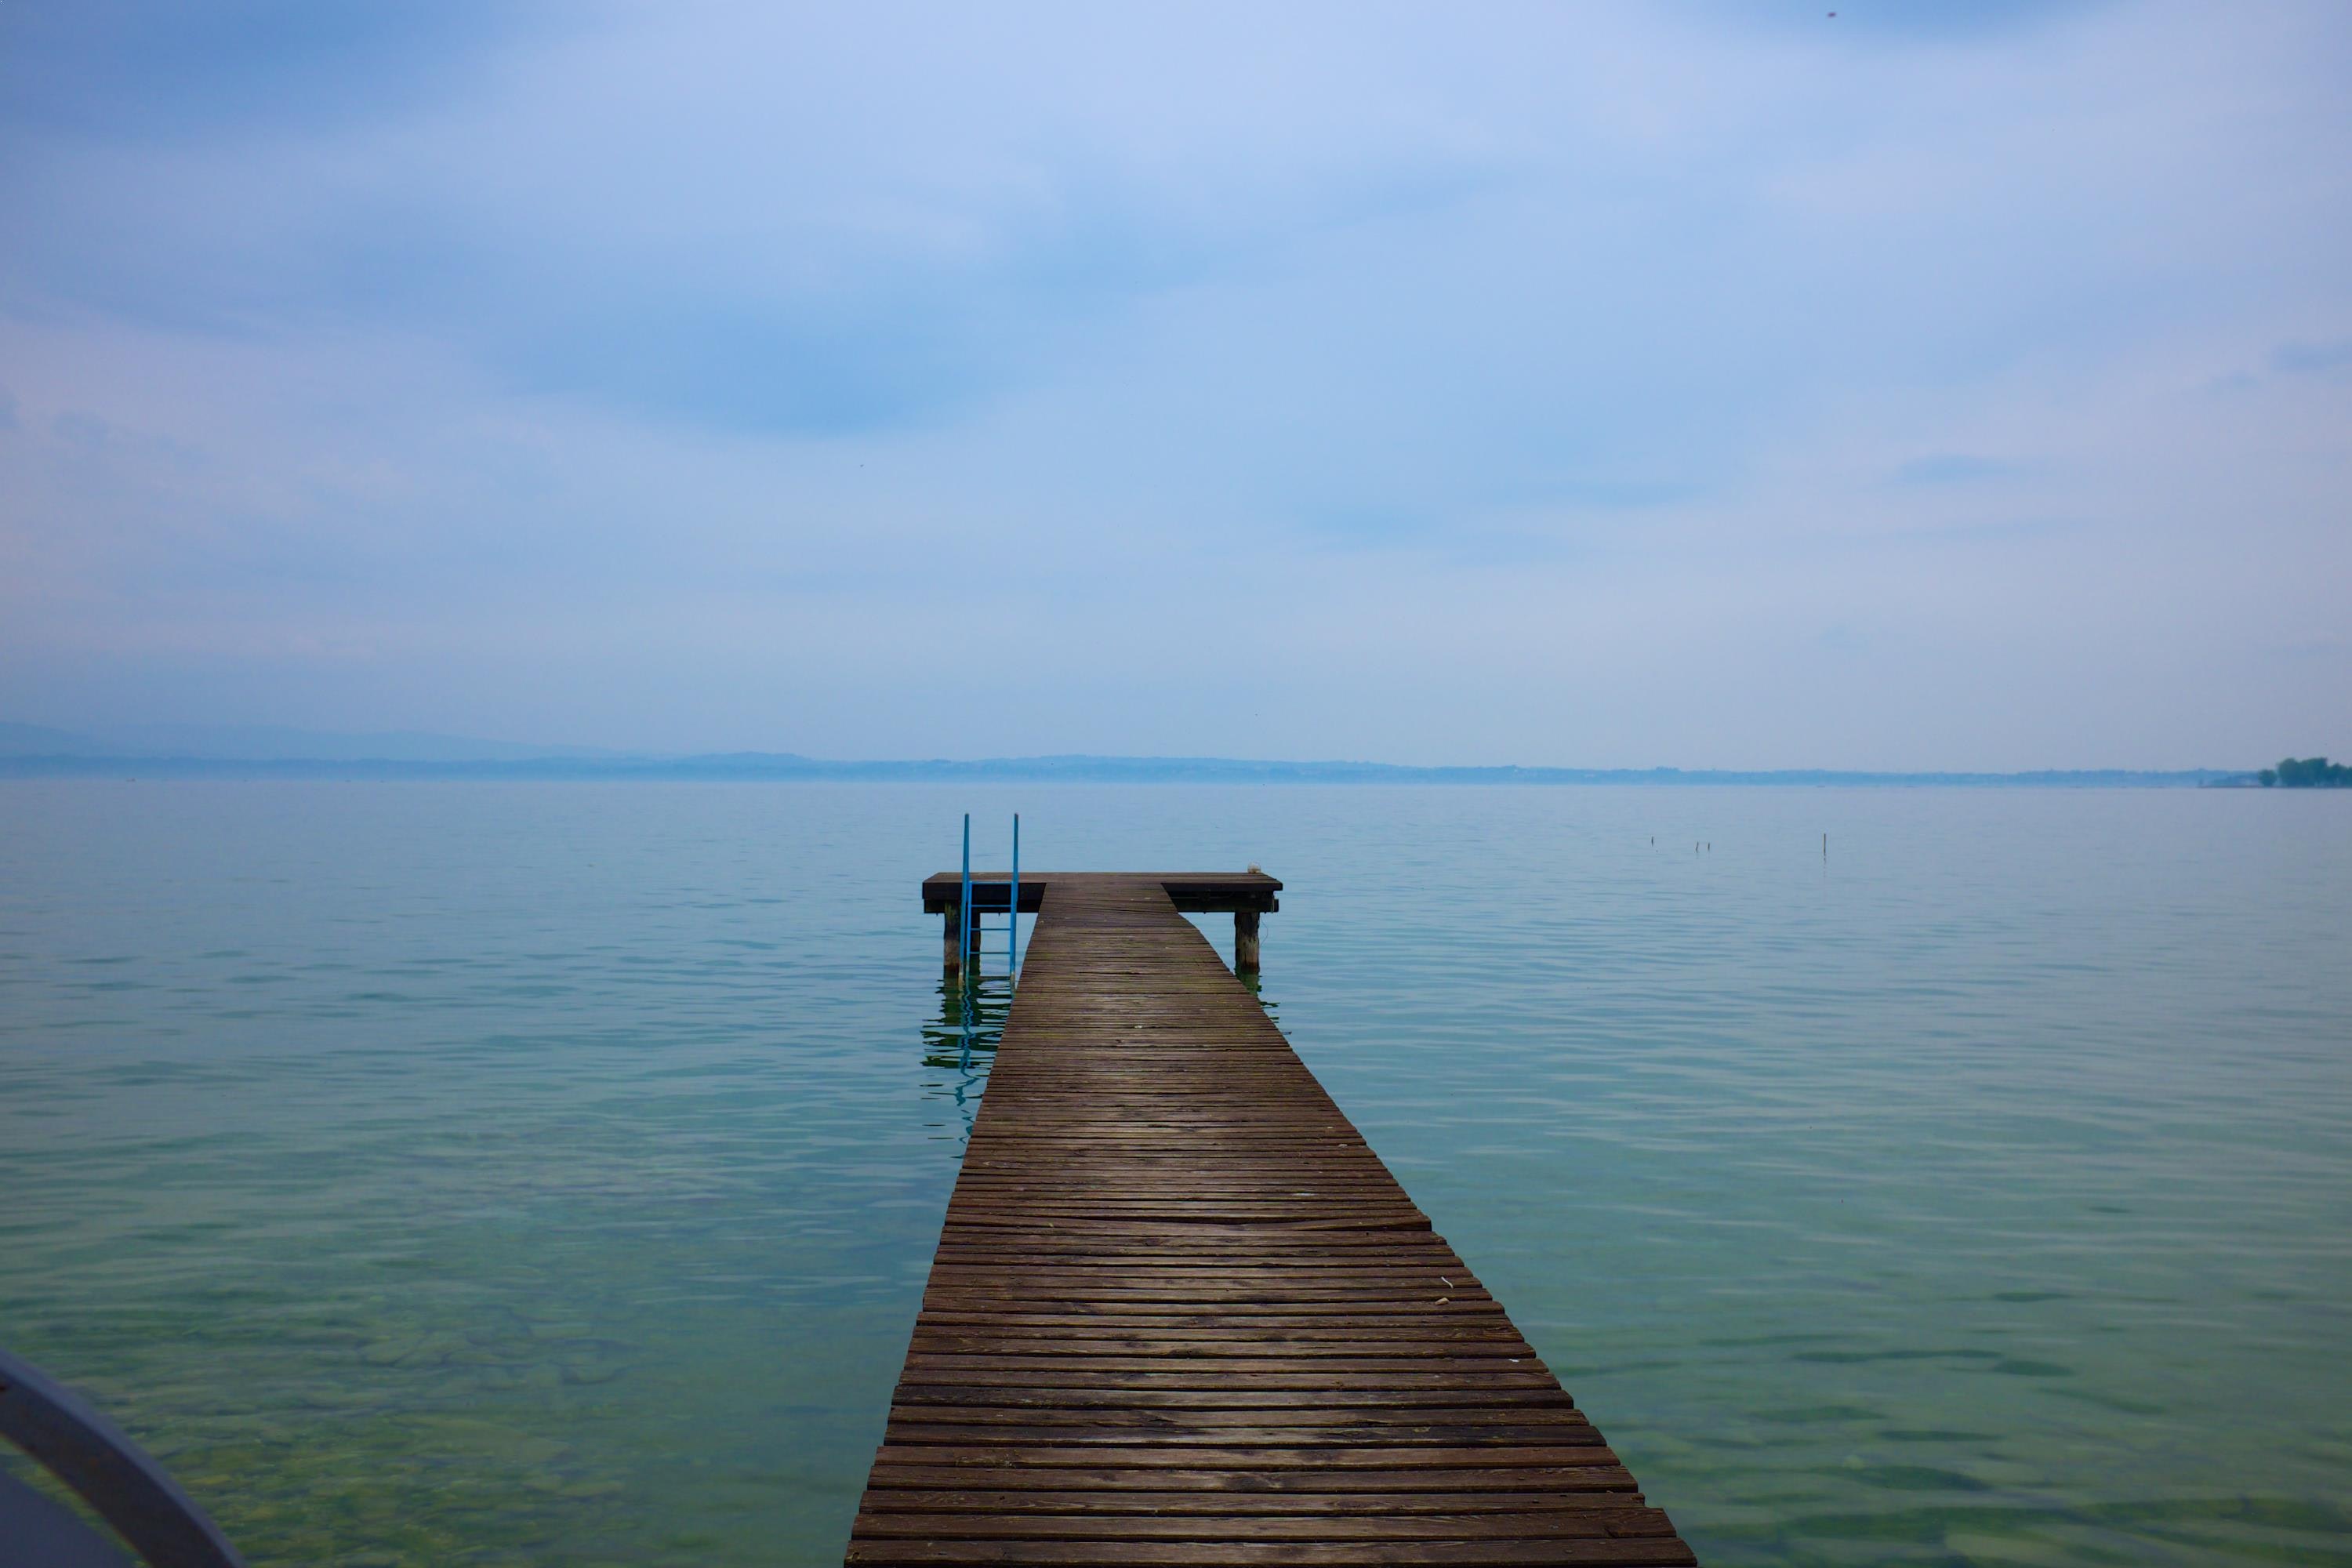
sky, pier, water, horizon, sea, dock, calm, ocean, sound, lake, boardwalk, breakwater, nonbuilding structure, vacation, cloud, coast, tourism, walkway, tropics, wave